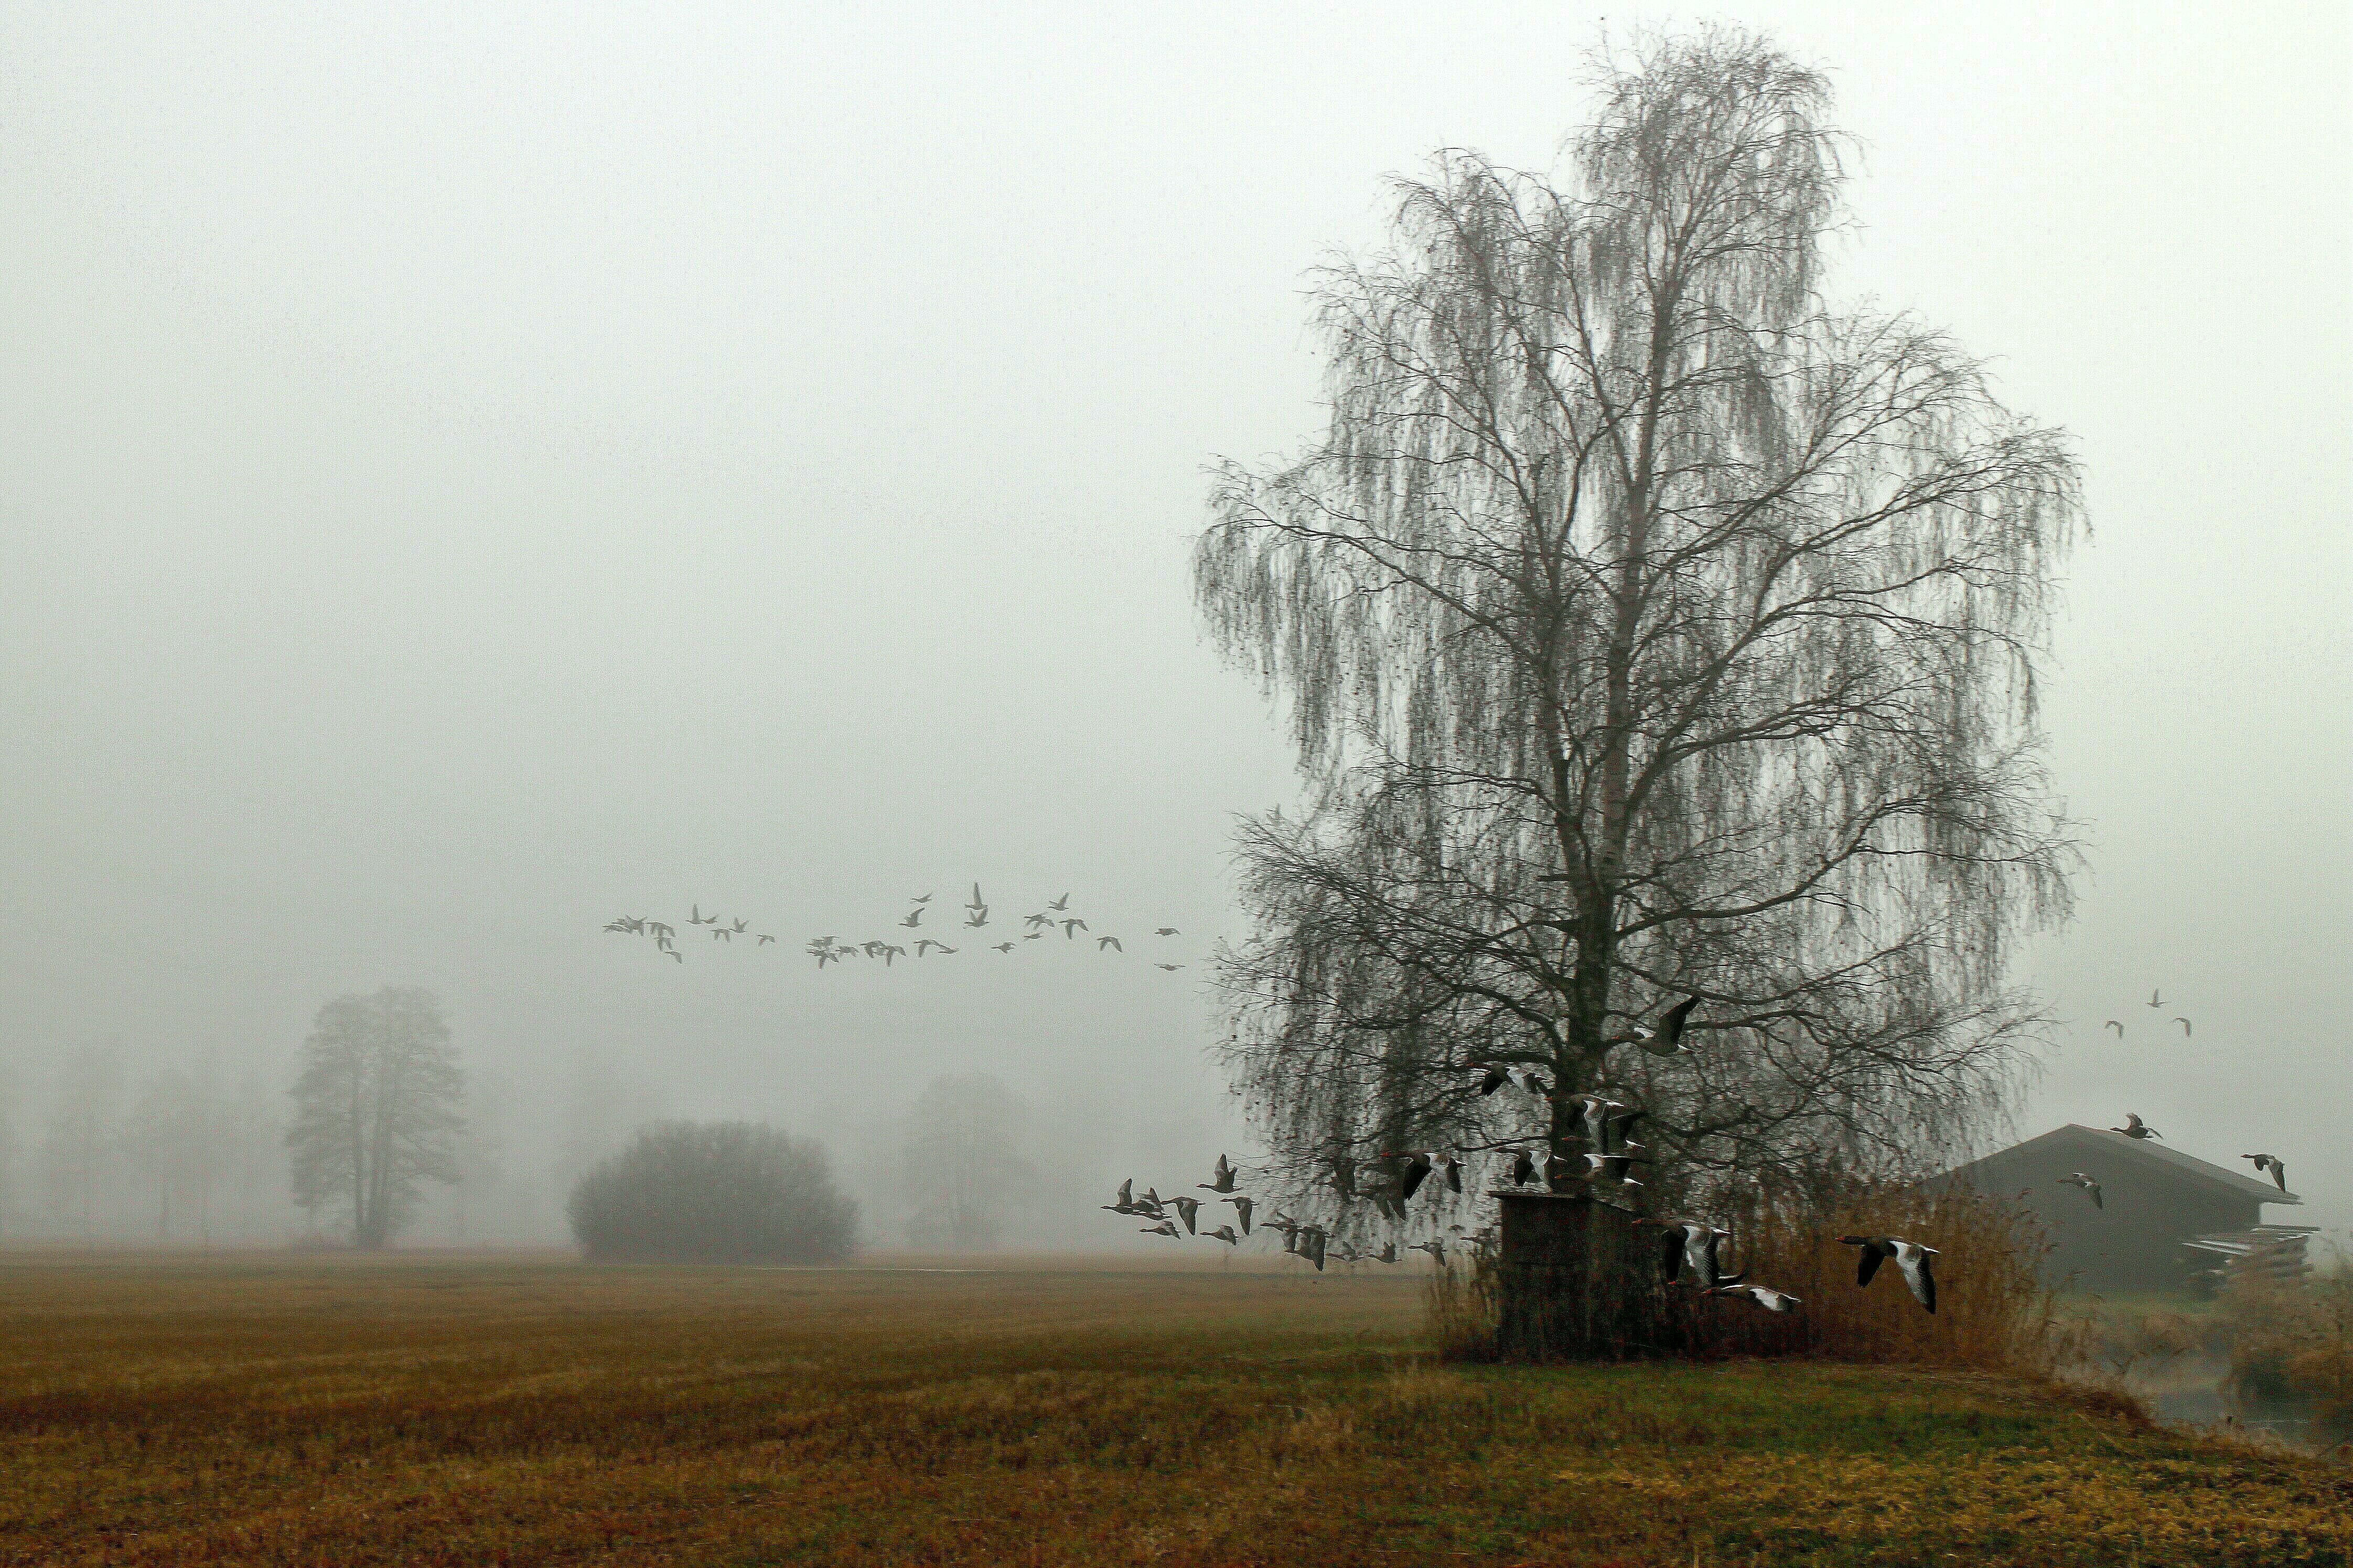
landscape, tree, nature, grass, winter, bird, plant, fog, mist, field, prairie, morning, hill, wind, dawn, atmosphere, fly, birch, weather, haze, season, plain, goose, geese, habitat, rural area, wild geese, swarm, flock of birds, migratory birds, natural environment, atmospheric phenomenon, woody plant